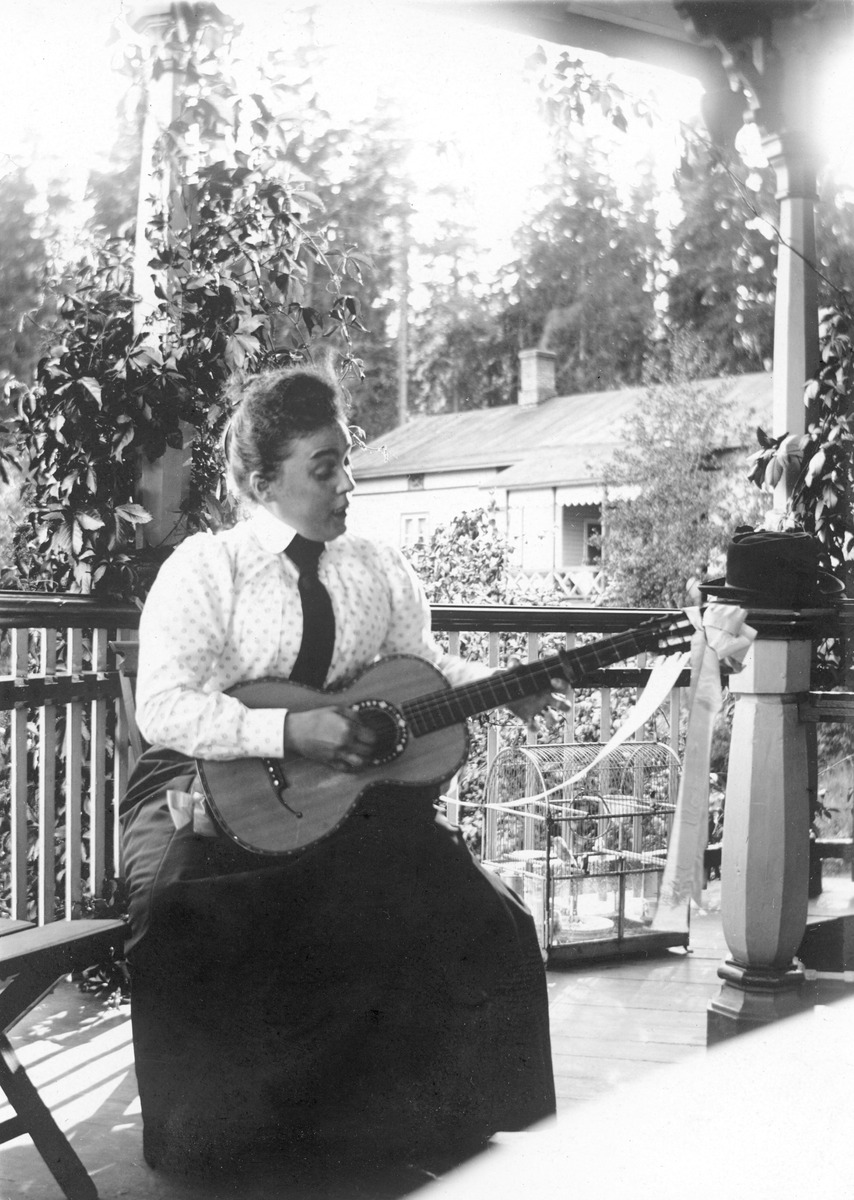
Kitaraa soittava nainen
sisällön kuvaus: Kitaraa soittava nainen. mustavalkoinen
Ajankohta: kuvausaika 1900 luvun alku
Aiheet: soittimet kielisoittimet kitara, vapaa-aika, vaatteet